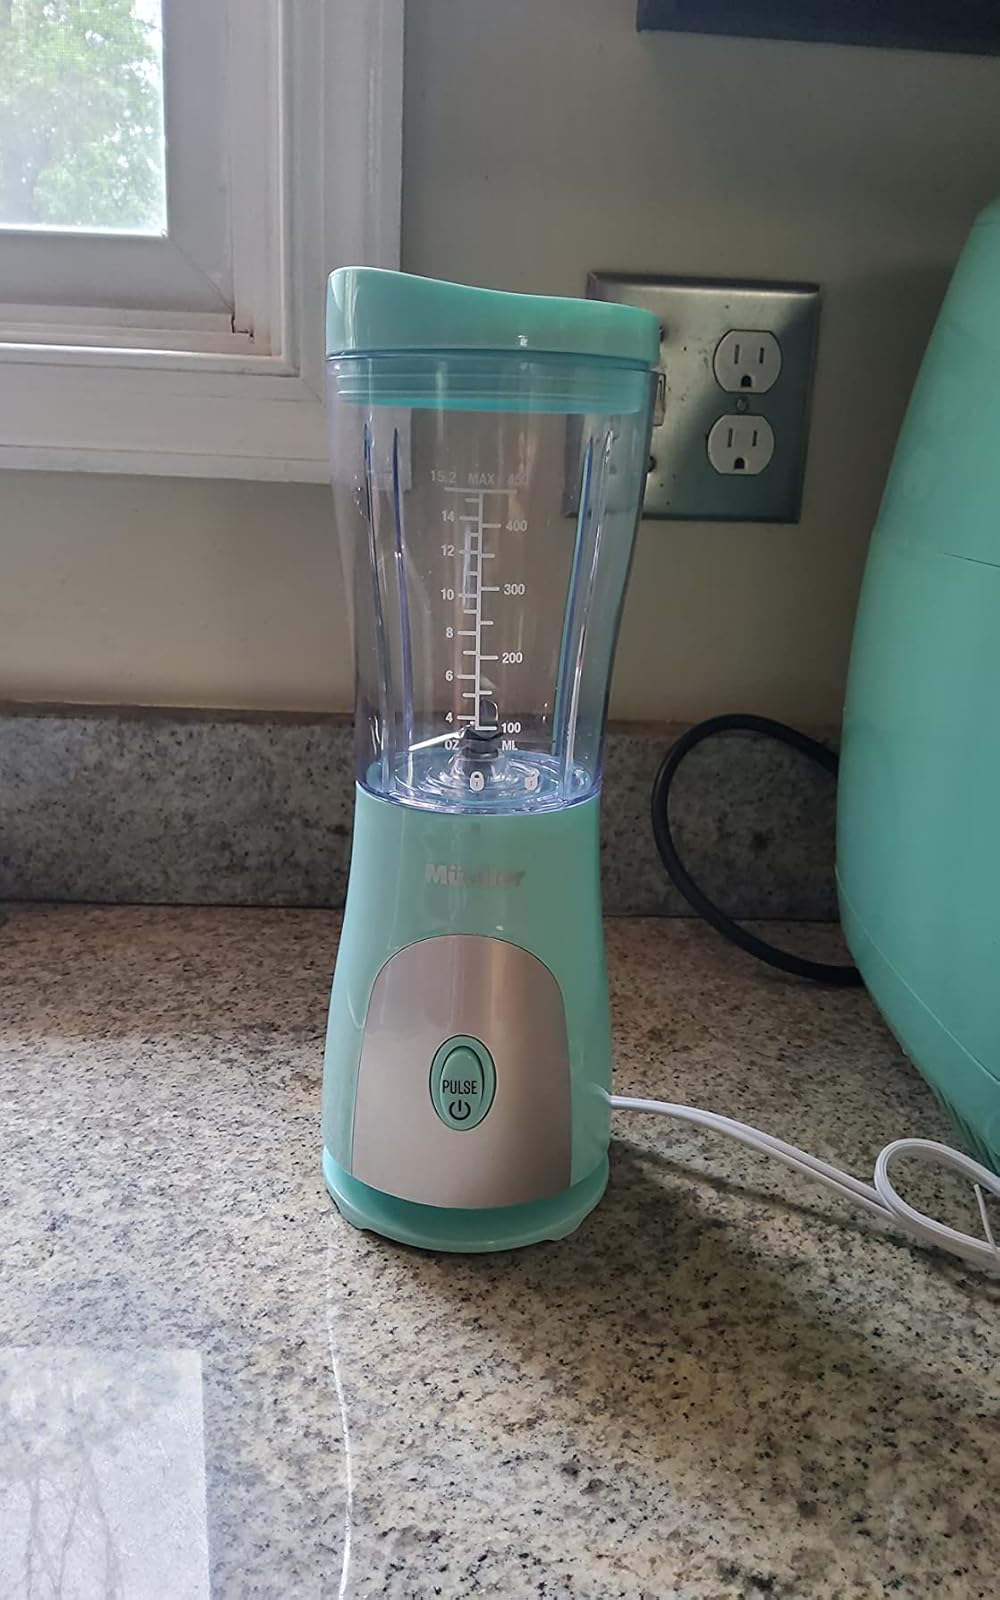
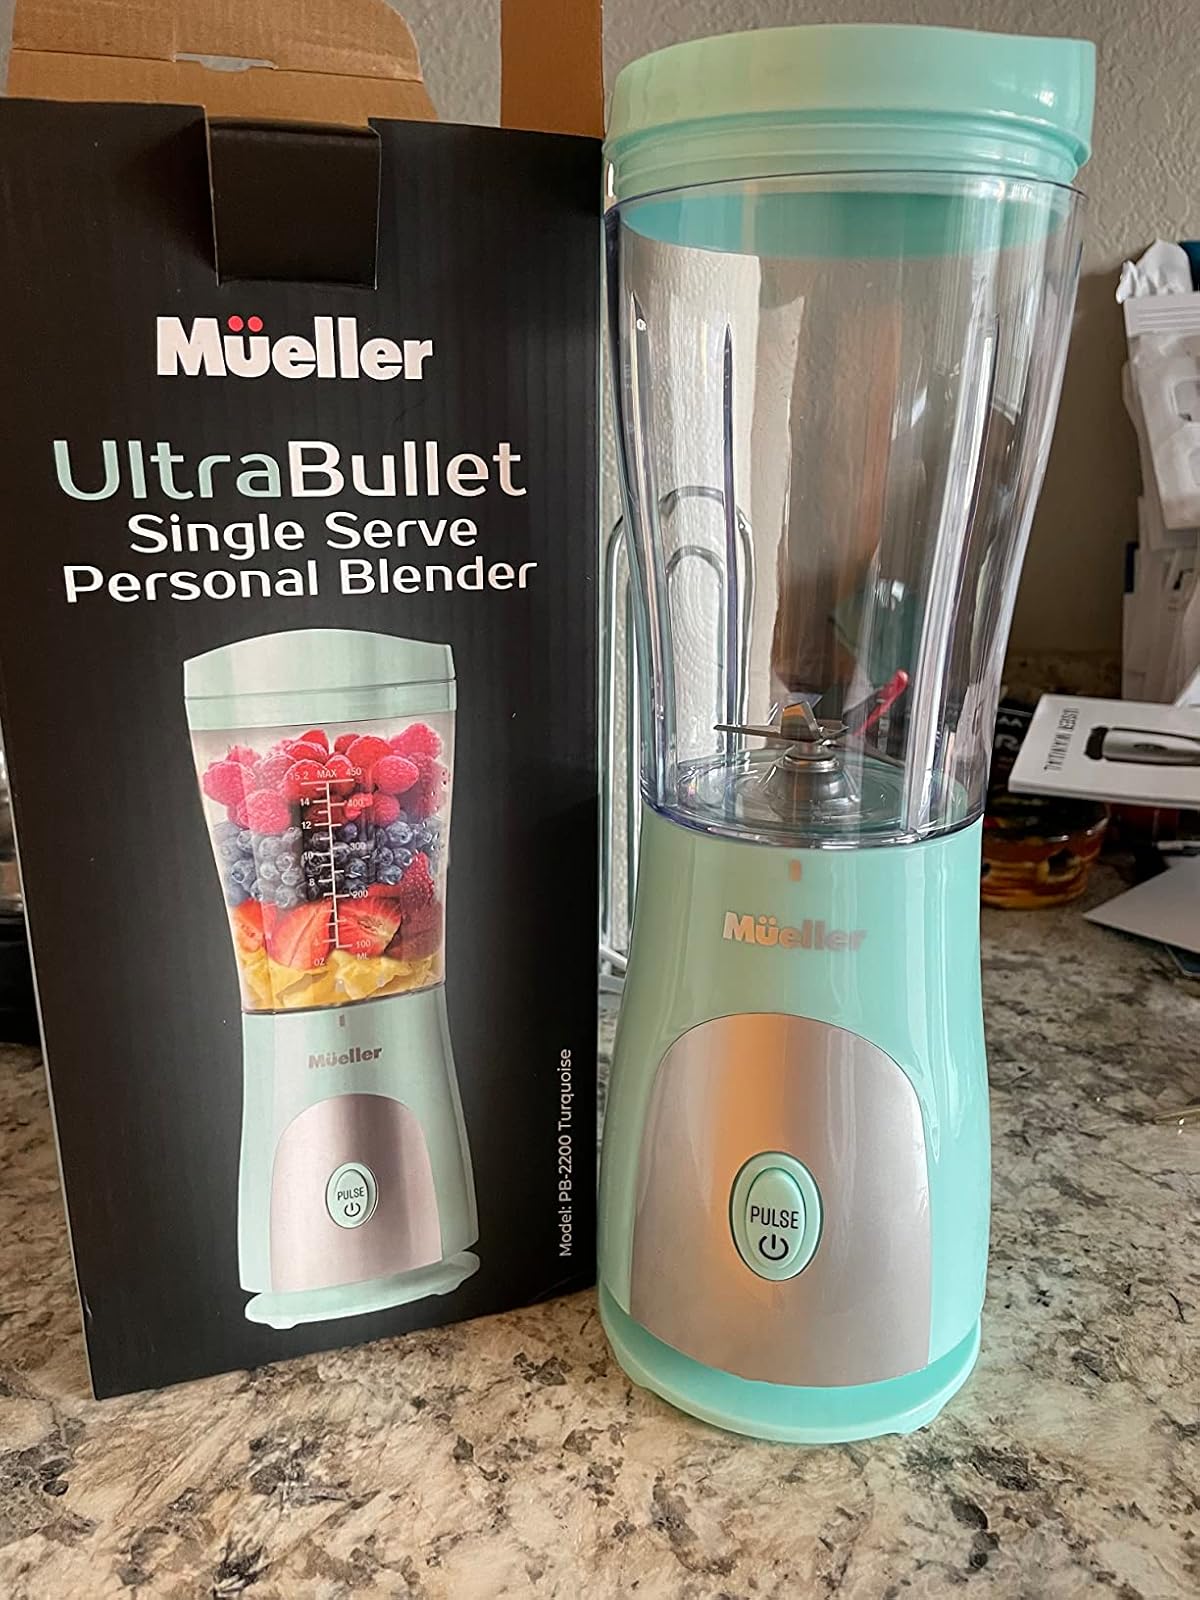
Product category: items_blender
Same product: yes